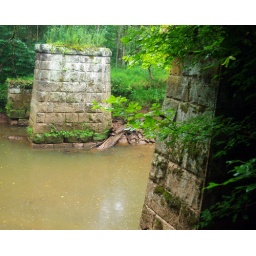
Old railroad bridge supports across a river near North Bend State Park, West VirginiaVacation 2010